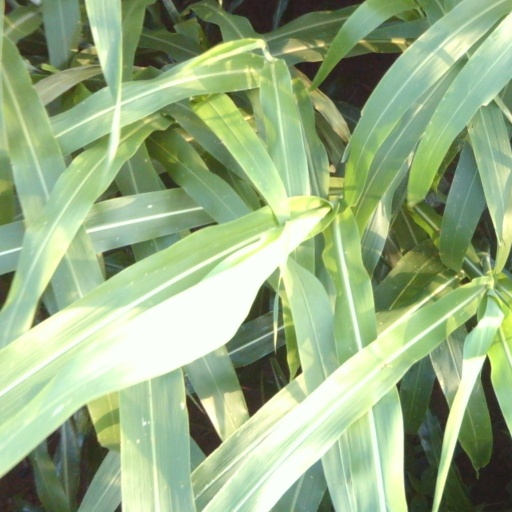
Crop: sorghum